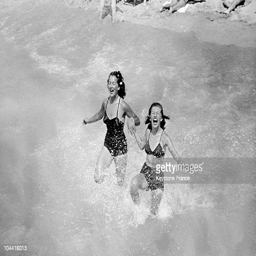
some young girls swimming in the mediterranean sea on their last day of holidays